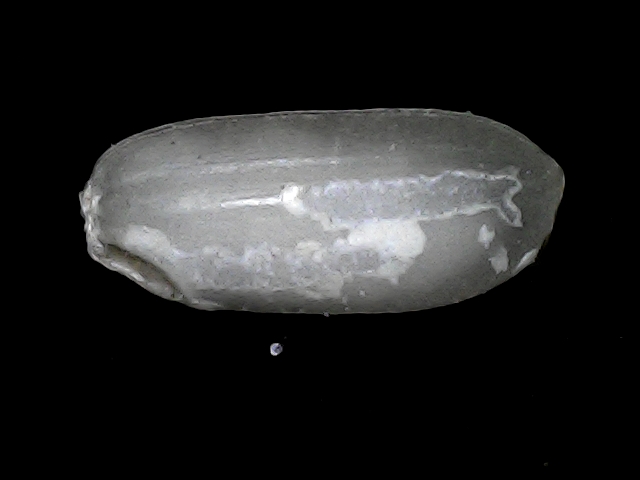
Rice variety: BRRI74